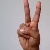
The image shows a hand gesture representing the letter 'V' in Indian Sign Language.